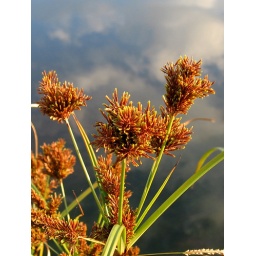
The sky is being reflected in the calm water